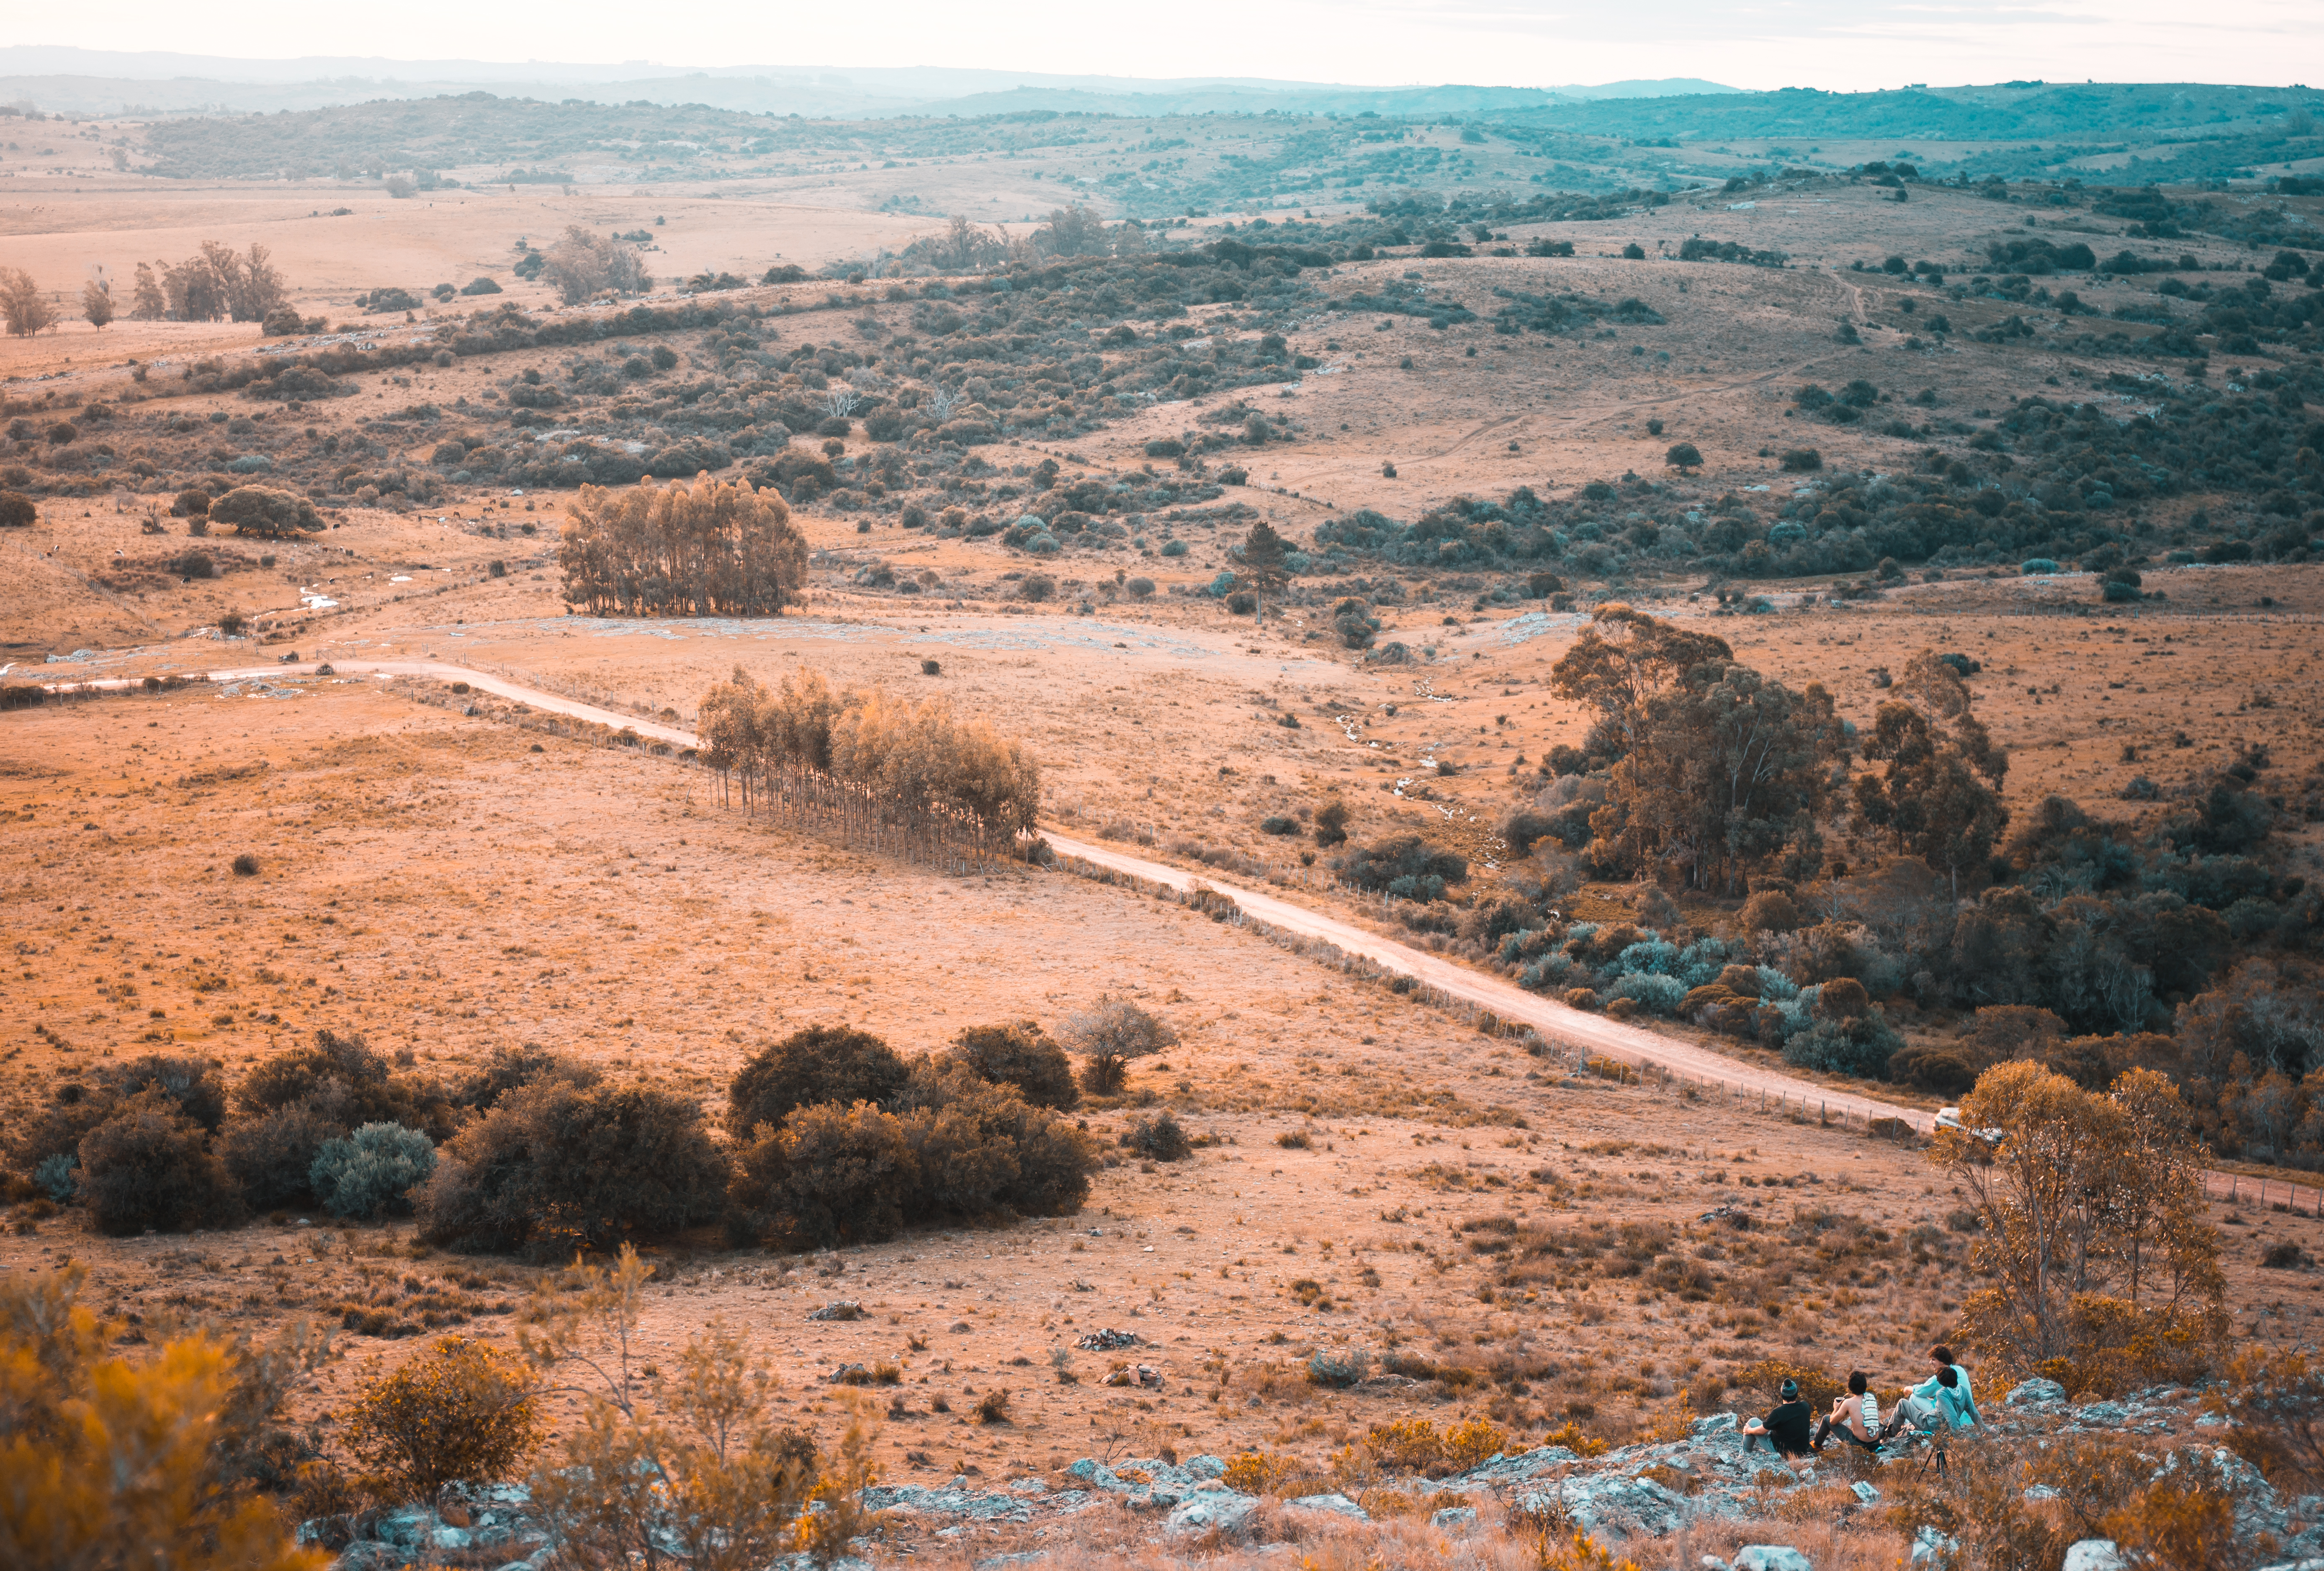
sunset, sun, yellow, orange, shoes, slippers, countryside, field, wilderness, shrubland, sky, soil, hill, escarpment, ecoregion, plateau, geology, rural area, national park, plant community, landscape, plain, mountain, wadi, formation, savanna, steppe, rock, depression, tundra, badlands